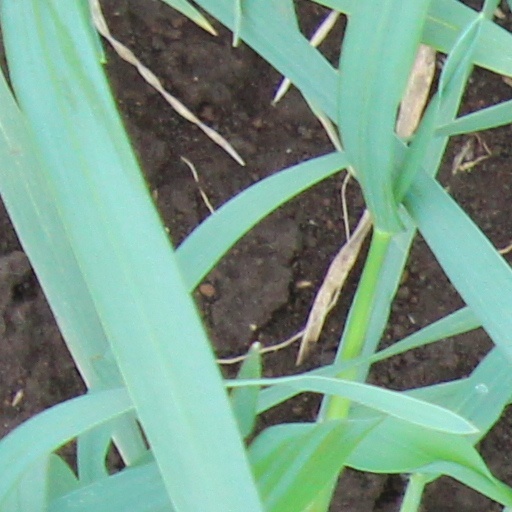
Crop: wheat